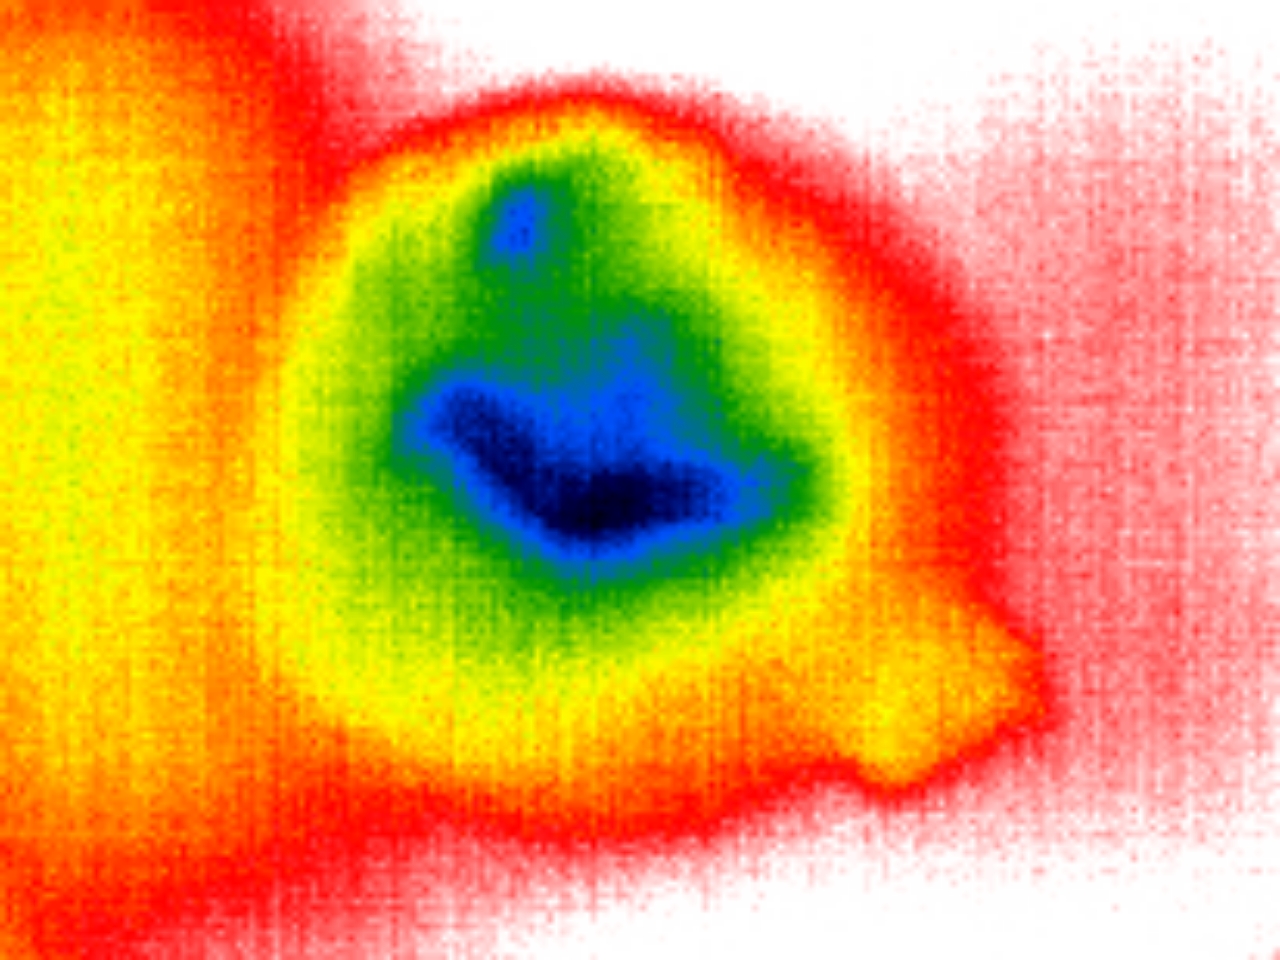
Label: Major Defect